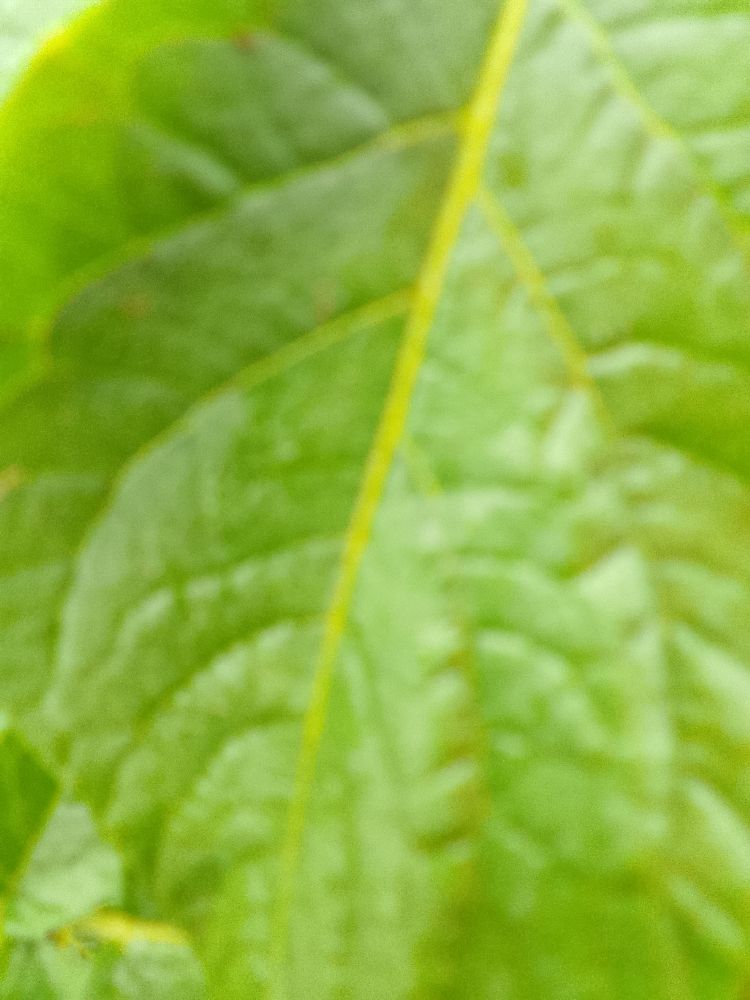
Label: Healthy